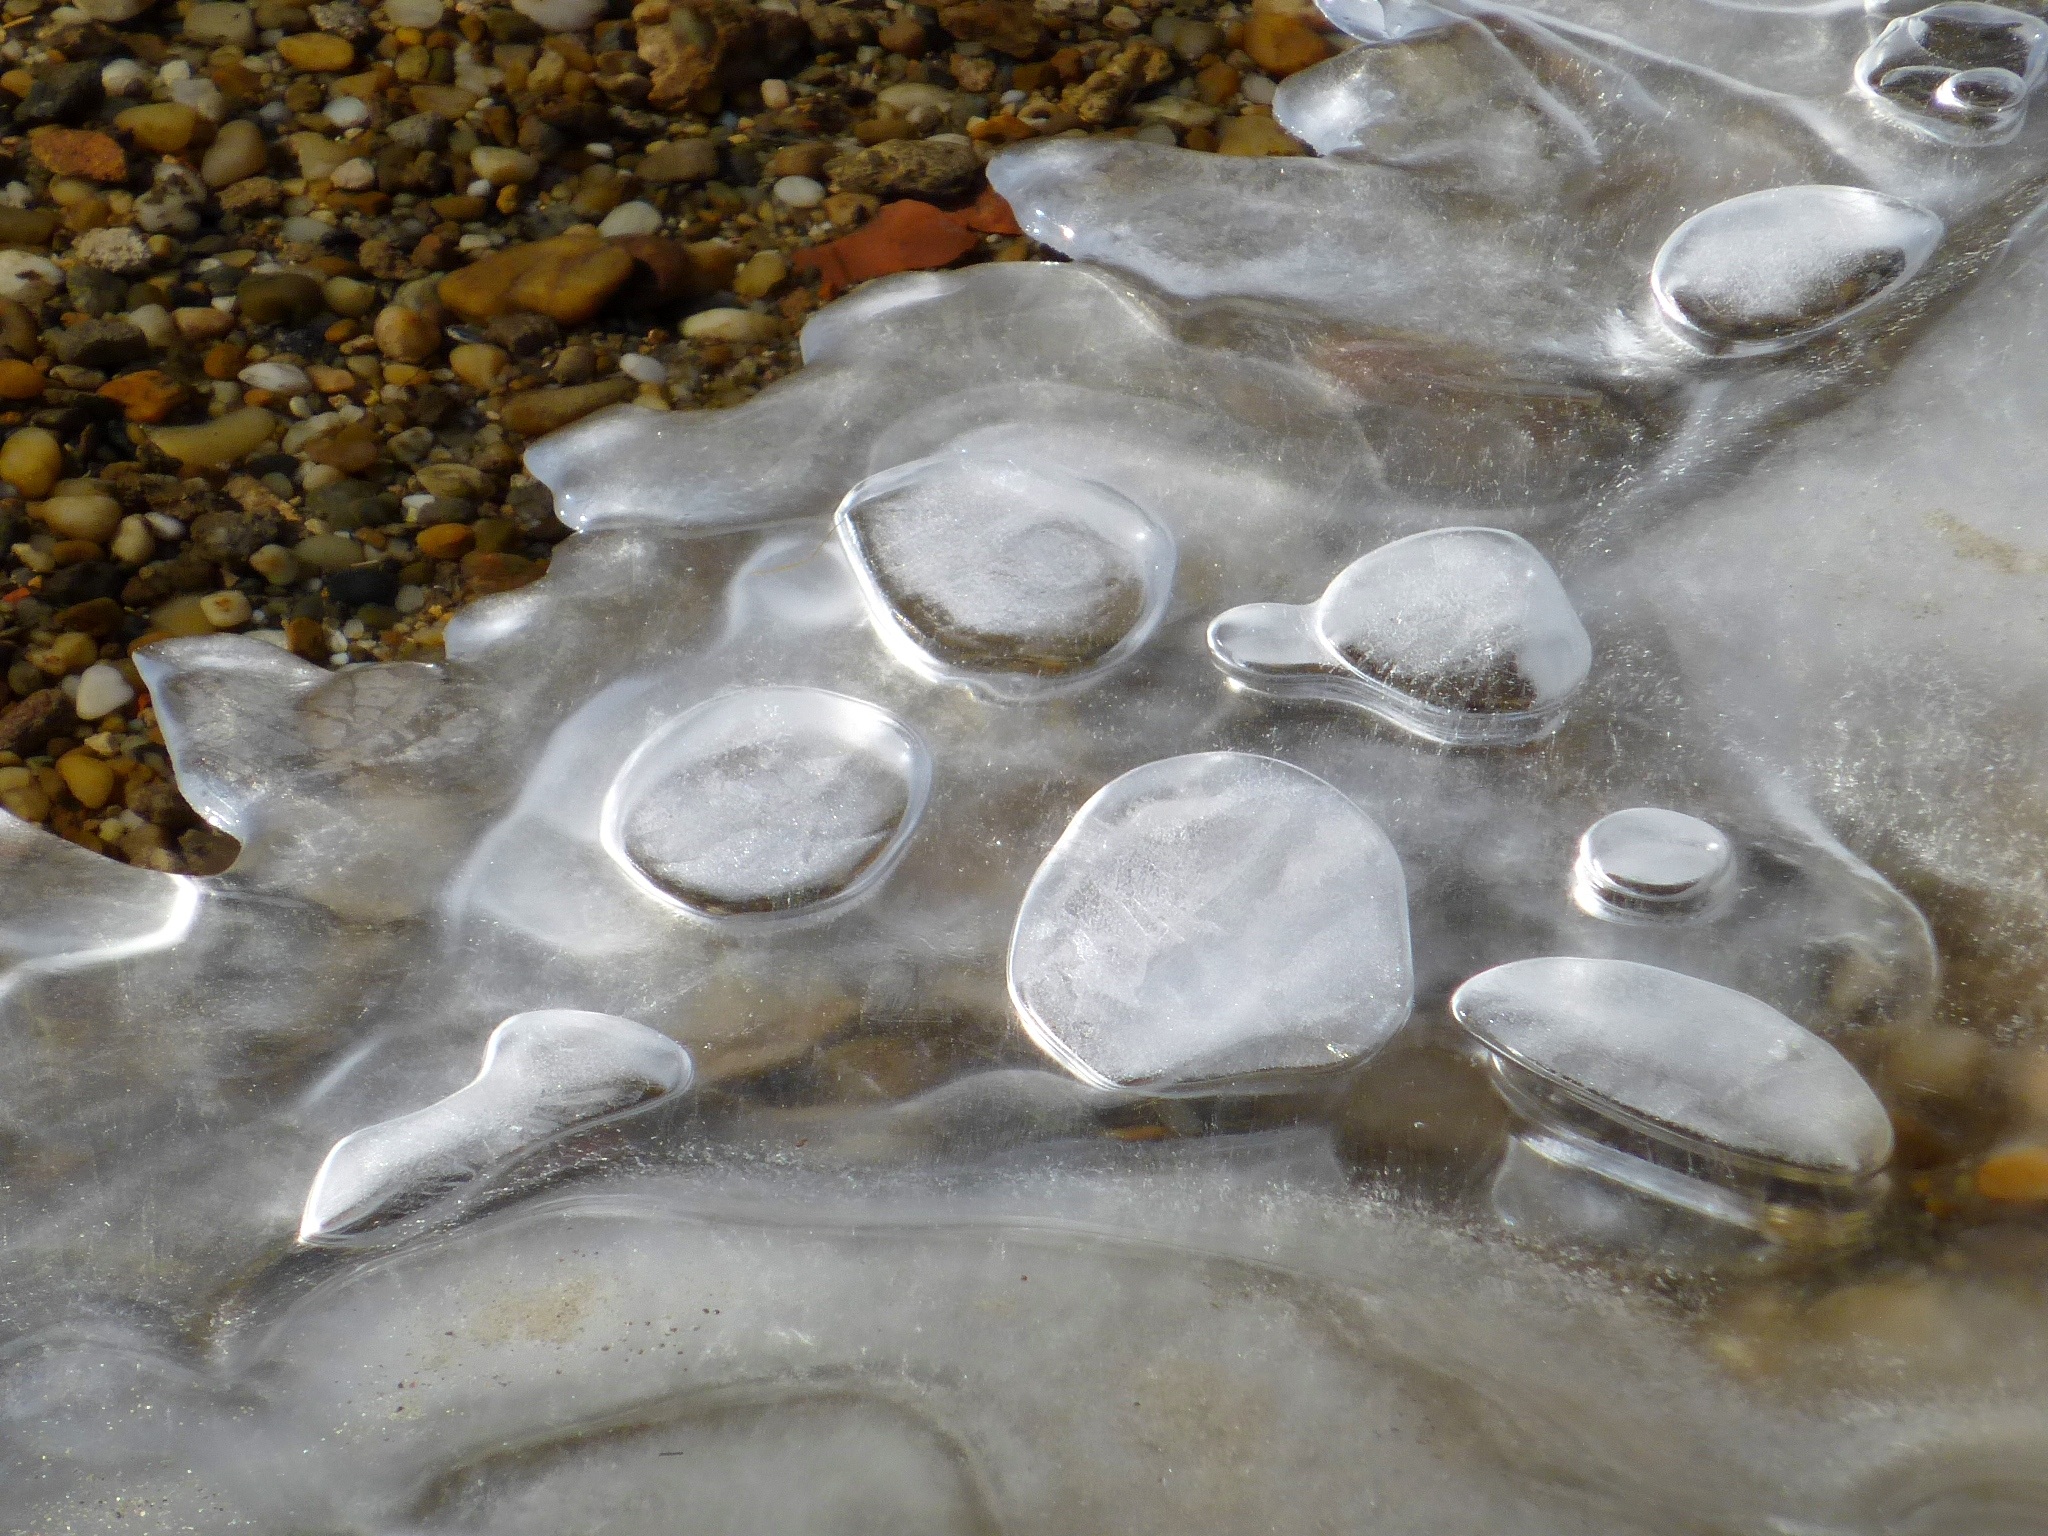
water, rock, cold, winter, leaf, frost, ice, pebble, material, gravel, january